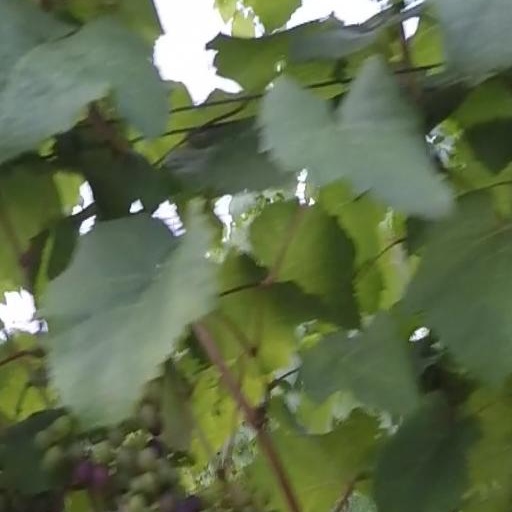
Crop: grape